Julio Abbadie

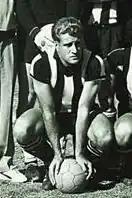
Julio Abbadie in 1965

Julio César Abbadie Gismero (7 September 1930 – 16 July 2014) was a Uruguayan footballer who played as a forward. During his career, he played for Peñarol, where he won the 1966 Copa Libertadores and the 1966 Intercontinental Cup. He was born in Uruguay to French father and Spanish mother.